First Reformed Church of Schenectady

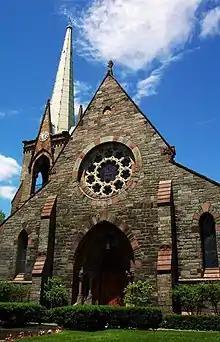
First Reformed Church of Schenectady

First Reformed Church of Schenectady is located at 8 North Church Street in the Historic Stockade District of Schenectady, New York and is a member of the Reformed Church in America. The church was first organized in 1680 by Dutch settlers and was the first church established in the Mohawk Valley. The church, along with the Stockade District were added to the National Register of Historic Places in 1973 and again with a boundary increase in 1984 (#73001267).